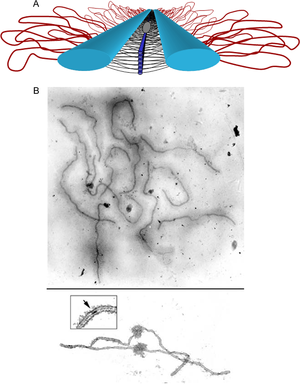
Le complexe synaptonémal est un complexe protéique permettant l’association des chromosomes homologues entre eux lors du stade Zygotène et plus précisément à la fin du Leptotène de la première division de méiose, cet appariement est un synapsis. L'appariement des chromatides homologues démarre sur l'enveloppe nucléaire et progresse le long des chromosomes « comme une fermeture éclair ».